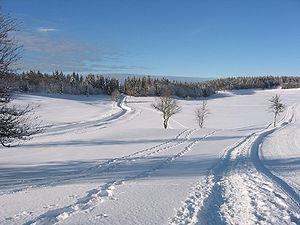
Le plateau de Retord est un plateau du massif du Jura qui se situe dans le département de l'Ain, en France.
Le Valromey est à la fois une région historique et une vallée de France, qui au sein du Bugey, participe à la transition entre Haut-Bugey et Bas-Bugey ; elle est drainée par le Séran.